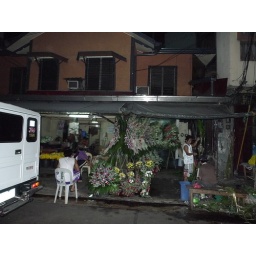
Dangwa flower market in Manila